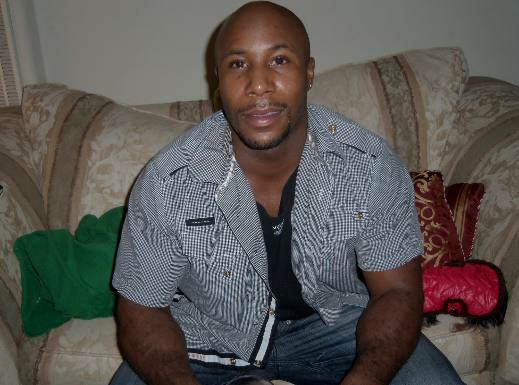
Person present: Yes